David R. Barker

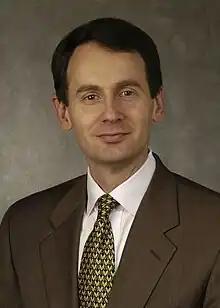
Barker in 2008

David R. Barker (born May 7, 1961) is an American author, academic, businessman, and politician, who began serving as a regent on the Board of Regents of the State of Iowa on May 1, 2019. A former economist for the Federal Reserve, Barker operates a real estate and finance company and is an Iowa Republican Party official. His academic research has been covered in print and broadcast media including "Marketplace", "As It Happens", "The Economist", "Time", and "The New York Times". He has also written for "U.S. News & World Report", "The Christian Science Monitor", "Collier's", and other publications.